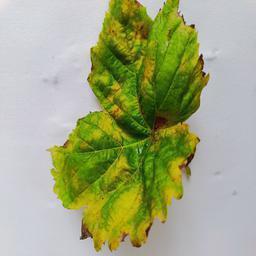
Label: Downy Mildew